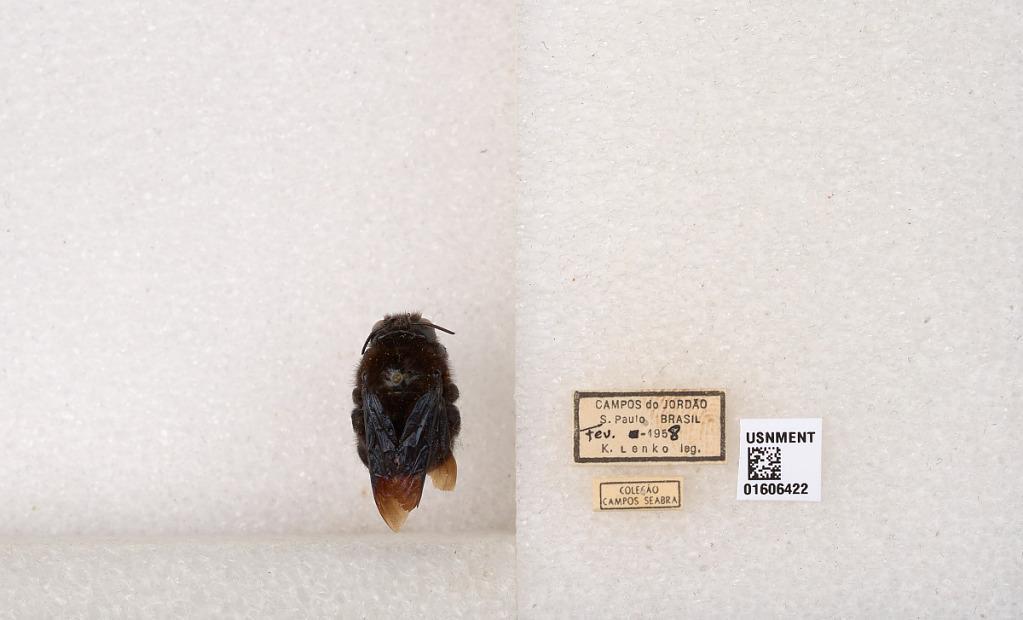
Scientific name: Xylocopa (Dasyxylocopa) bimaculata Friese
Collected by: K. Lenko
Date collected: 1958-2-1
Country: Brazil
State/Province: Sao Paulo
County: Campos do Jordao
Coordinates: -22.7389, -45.5873